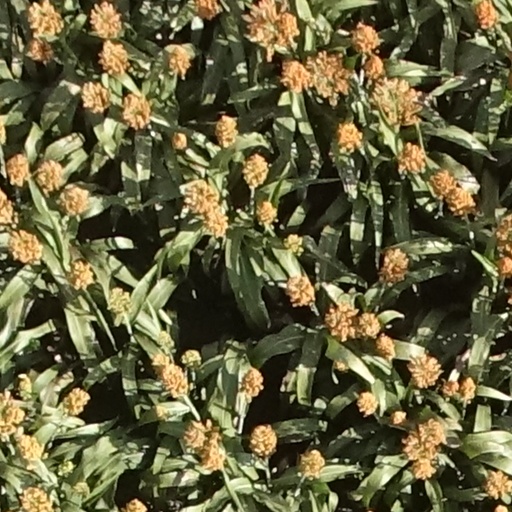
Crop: sorghum